Mike Bucci

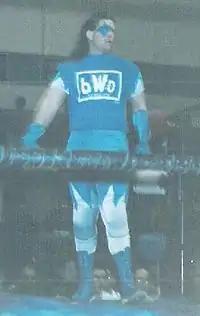
Bucci as "Hollywood" Nova

In 1996, Bucci debuted in Extreme Championship Wrestling (ECW) as Super Nova (later shortened to Nova), utilizing a superhero character. He made his ECW debut at Hostile City Showdown against El Puerto Riqueño, with the match ending in a no contest due to outside interference by The Eliminators. He was later paired with Raven, Stevie Richards, and The Blue Meanie as part of the Raven's Nest faction. Nova would often pair with Richards and Meanie to imitate rock bands such as KISS and The Jackson 5.